Emergency vehicle lighting

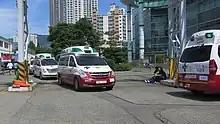
Ambulances with green lights at a training simulation in Busan

Blue lights are used by police, military police, auxiliary police, the customs department, Road Transport Department and district enforcer vehicles (Patrol, Tow Truck and Sanitation included). In rare instances, some older police vehicles also have red and amber lights on the lightbar, to catch traffic attention or to act as a traffic advisor.